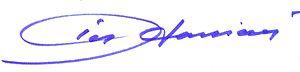
Vico Torriani, de son vrai nom Ludovico Oxens Torriani, est un chanteur et acteur suisse né à Genève le 21 septembre 1920 et décédé le 26 février 1998 à Agno.